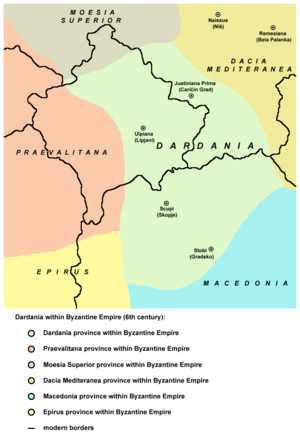
La Dardanie est une région antique qui incluait le territoire actuel du Kosovo et d'une partie de la Macédoine du Nord et de l'Albanie.